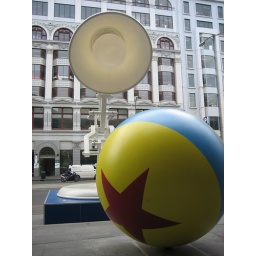
The pixar lamp and ball on the street in Melbourne.